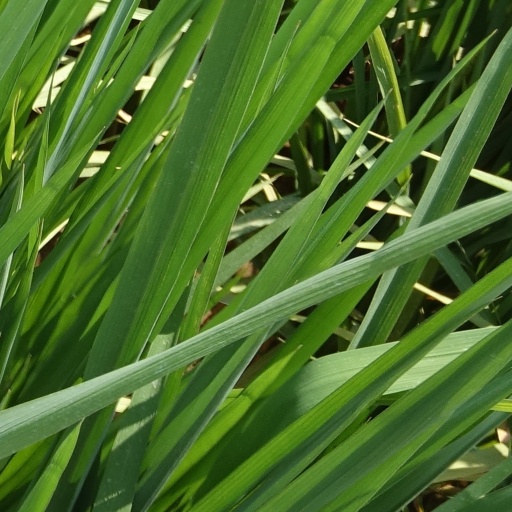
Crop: rice